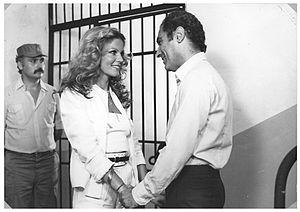
Graciela Alfano est une artiste, mannequin, actrice et vedette de télévision argentine. Elle est surtout connue pour ses apparitions dans des comédies entre la fin des années 1970 et le début des années 1980 qui en ont fait un sex-symbol. Elle a travaillé en tant que juge sur Bailando por un Sueño en Argentine.